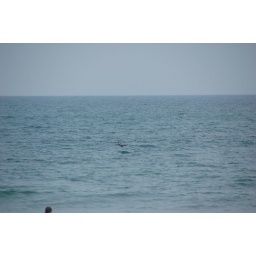
A bird flys over the water at the beach in the Outerbanks, NC. 8/27/07